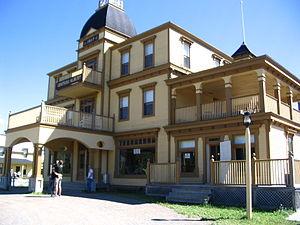
Le Village historique acadien est situé à Bertrand, près de Caraquet, au nord-est du Nouveau-Brunswick.
Caraquet est la capitale de l'Acadie et le chef-lieu de la région de la Péninsule acadienne. Elle est située dans le comté de Gloucester, dans le Nord-Est du Nouveau-Brunswick, au Canada. Perchée sur un plateau au bord de la baie de Caraquet, la ville s'étend sur environ 13 kilomètres, lui ayant autrefois valu le surnom de « plus long village du monde ».
Nazaire Dugas est un architecte canadien.